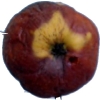
Label: apples